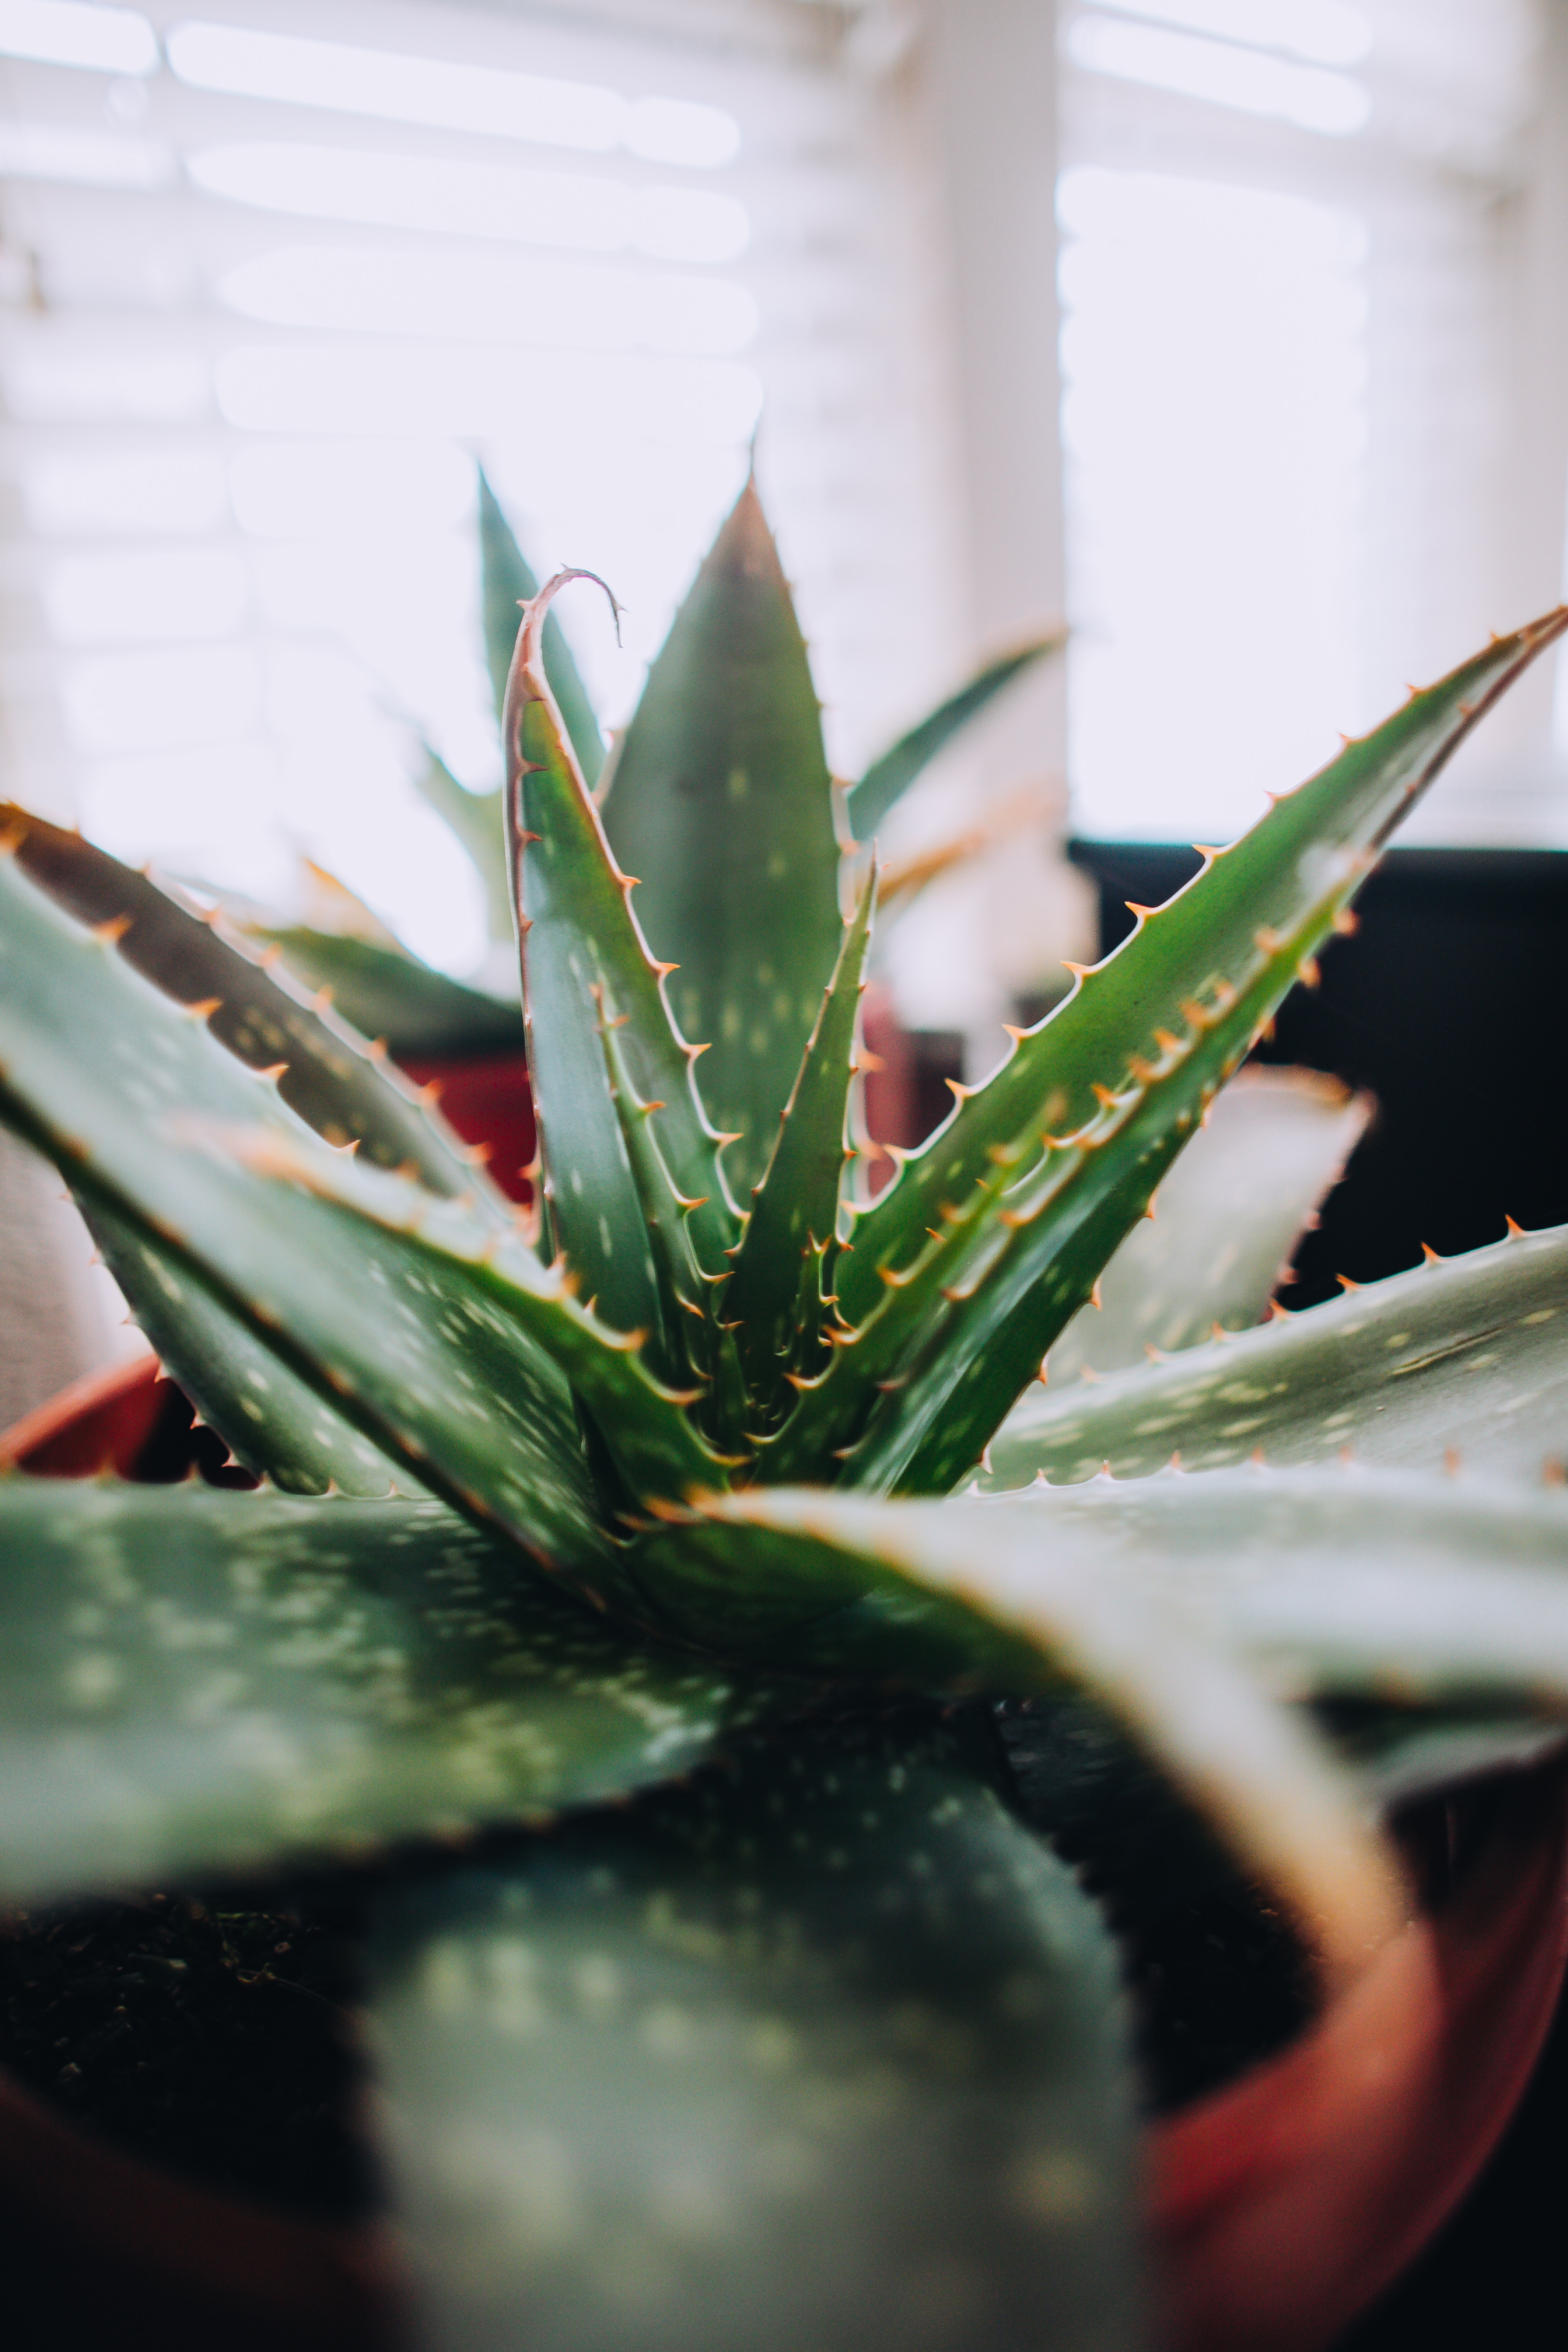
aloe, houseplant, terrestrial plant, green, leaf, plant, xanthorrhoeaceae, flower, botany, agave, agave azul, succulent plant, thorns, spines, and prickles, flowerpot, flowering plant, plant stem, ananas, bromeliaceae, perennial plant